Affiliated Senior High School of National Kaohsiung Normal University

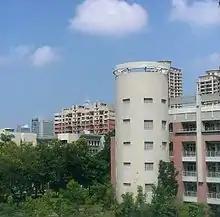
ASHS Bei Chen Building

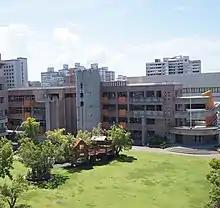
Wen Fu Building of NKNUASHS

Wen Fu Building: Contains elementary students' classrooms, art classrooms, and home economics classrooms.